Diwanjimoola Grand Prix

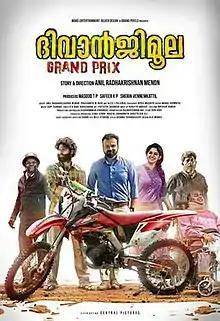
Theatrical release poster

Diwanjimoola Grand Prix is a 2018 Indian Malayalam-language sports comedy film directed by Anil Radhakrishnan Menon. The screenplay was co-written by Menon and former Kozhikode District Collector, Prasanth Nair, fondly known as Collector Bro, while dialogues are written by Riyas Marath. The film features Kunchacko Boban, Nyla Usha, Nedumudi Venu, Siddique, Vinayakan, and Sudheer Karamana.